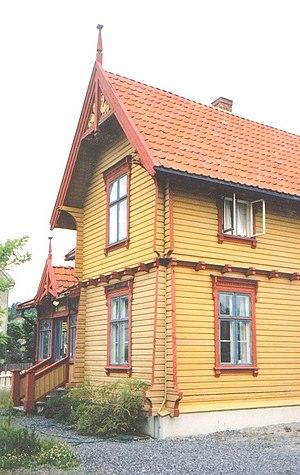
La décoration de pignon en Scandinavie dans l’habitat traditionnel et rural des pays nordiques est intimement liée à la construction en bois et aux bâtiments en rondins empilés. Contrairement à d’autres régions européennes où la maison principale fait l’objet d’une attention plus particulière de la part des propriétaires, l’ornementation concerne à la fois l’habitation principale et les bâtiments annexes comme de simples greniers, des étables ou des fenils isolés pour lesquels la sculpture traditionnelle sur bois apporte des panneaux sculptés et des bas-reliefs qui complètent les motifs ornementaux des sommets de pignon. Alors qu’elle a quasi disparu dans de nombreuses régions scandinaves méridionales, elle s’est encore maintenue dans les régions de montagne, de hauts plateaux et de contrées très boisées à l’écart des axes de communication. La décoration supérieure du pignon joue soit sur un motif croisé, soit sur la verticalité d’un poteau, soit enfin sur les deux cumulés comme dans le stabbur sur la photographie ci-contre.